Tengenenge

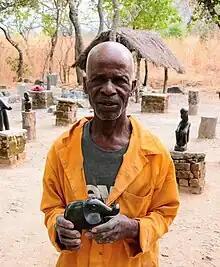
Biriyo Fernando holding an elephant sculpture in 2017

The Tengenenge Sculpture Community was established by Tom Blomefield in 1966. He owned what had originally been a tobacco farm and chromium mine but found that it was by then uneconomic owing to the international sanctions against Rhodesia's white government led by Ian Smith, who had declared Unilateral Declaration of Independence in 1965. Blomefield wrote that he sought an alternative source of income for his workforce, which materialized when the sculptor Crispen Chakanyuka visited and pointed out that the farm contained an outcrop of hard serpentine stone (part of the Great Dyke) which Blomfield obtained the rights to mine to use for sculpture. Appropriately, Tengenenge means "The Beginning of the Beginning" in the local Korekore dialect of the Shona language. The works from the "first generation" of sculptors at Tengenenge joined those which had been created by others who worked at the National Gallery of Rhodesia in Salisbury, where the then director, Frank McEwen organized exhibitions both nationally and internationally. This created a group of artists whose output was sought after by collectors and which made the names of many, including Fanizani Akuda, Amali Malola, Bernard Matemera, Leman Moses, Sylvester Mubayi, Henry Munyaradzi and Bernard Takawira who had spent time at Tengenenge.